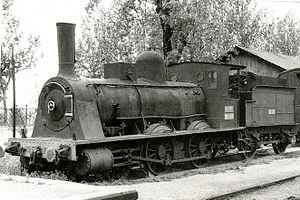
Le Musée du chemin de fer de la Catalogne est consacré à l'histoire du chemin de fer de la Catalogne et il se trouve dans la ville de Vilanova i la Geltrú, juste à côté de la gare des trains de la ligne Barcelone -Tarragone. Il a été inauguré le 5 août 1990. L'espace est géré par l'institution Fundación de los Ferrocarriles Españoles.